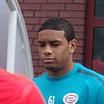
Age: 35